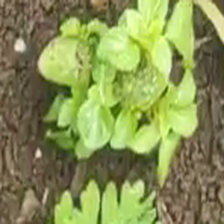
Weed species: Lamber_Quarter_plant(Chenopodium )